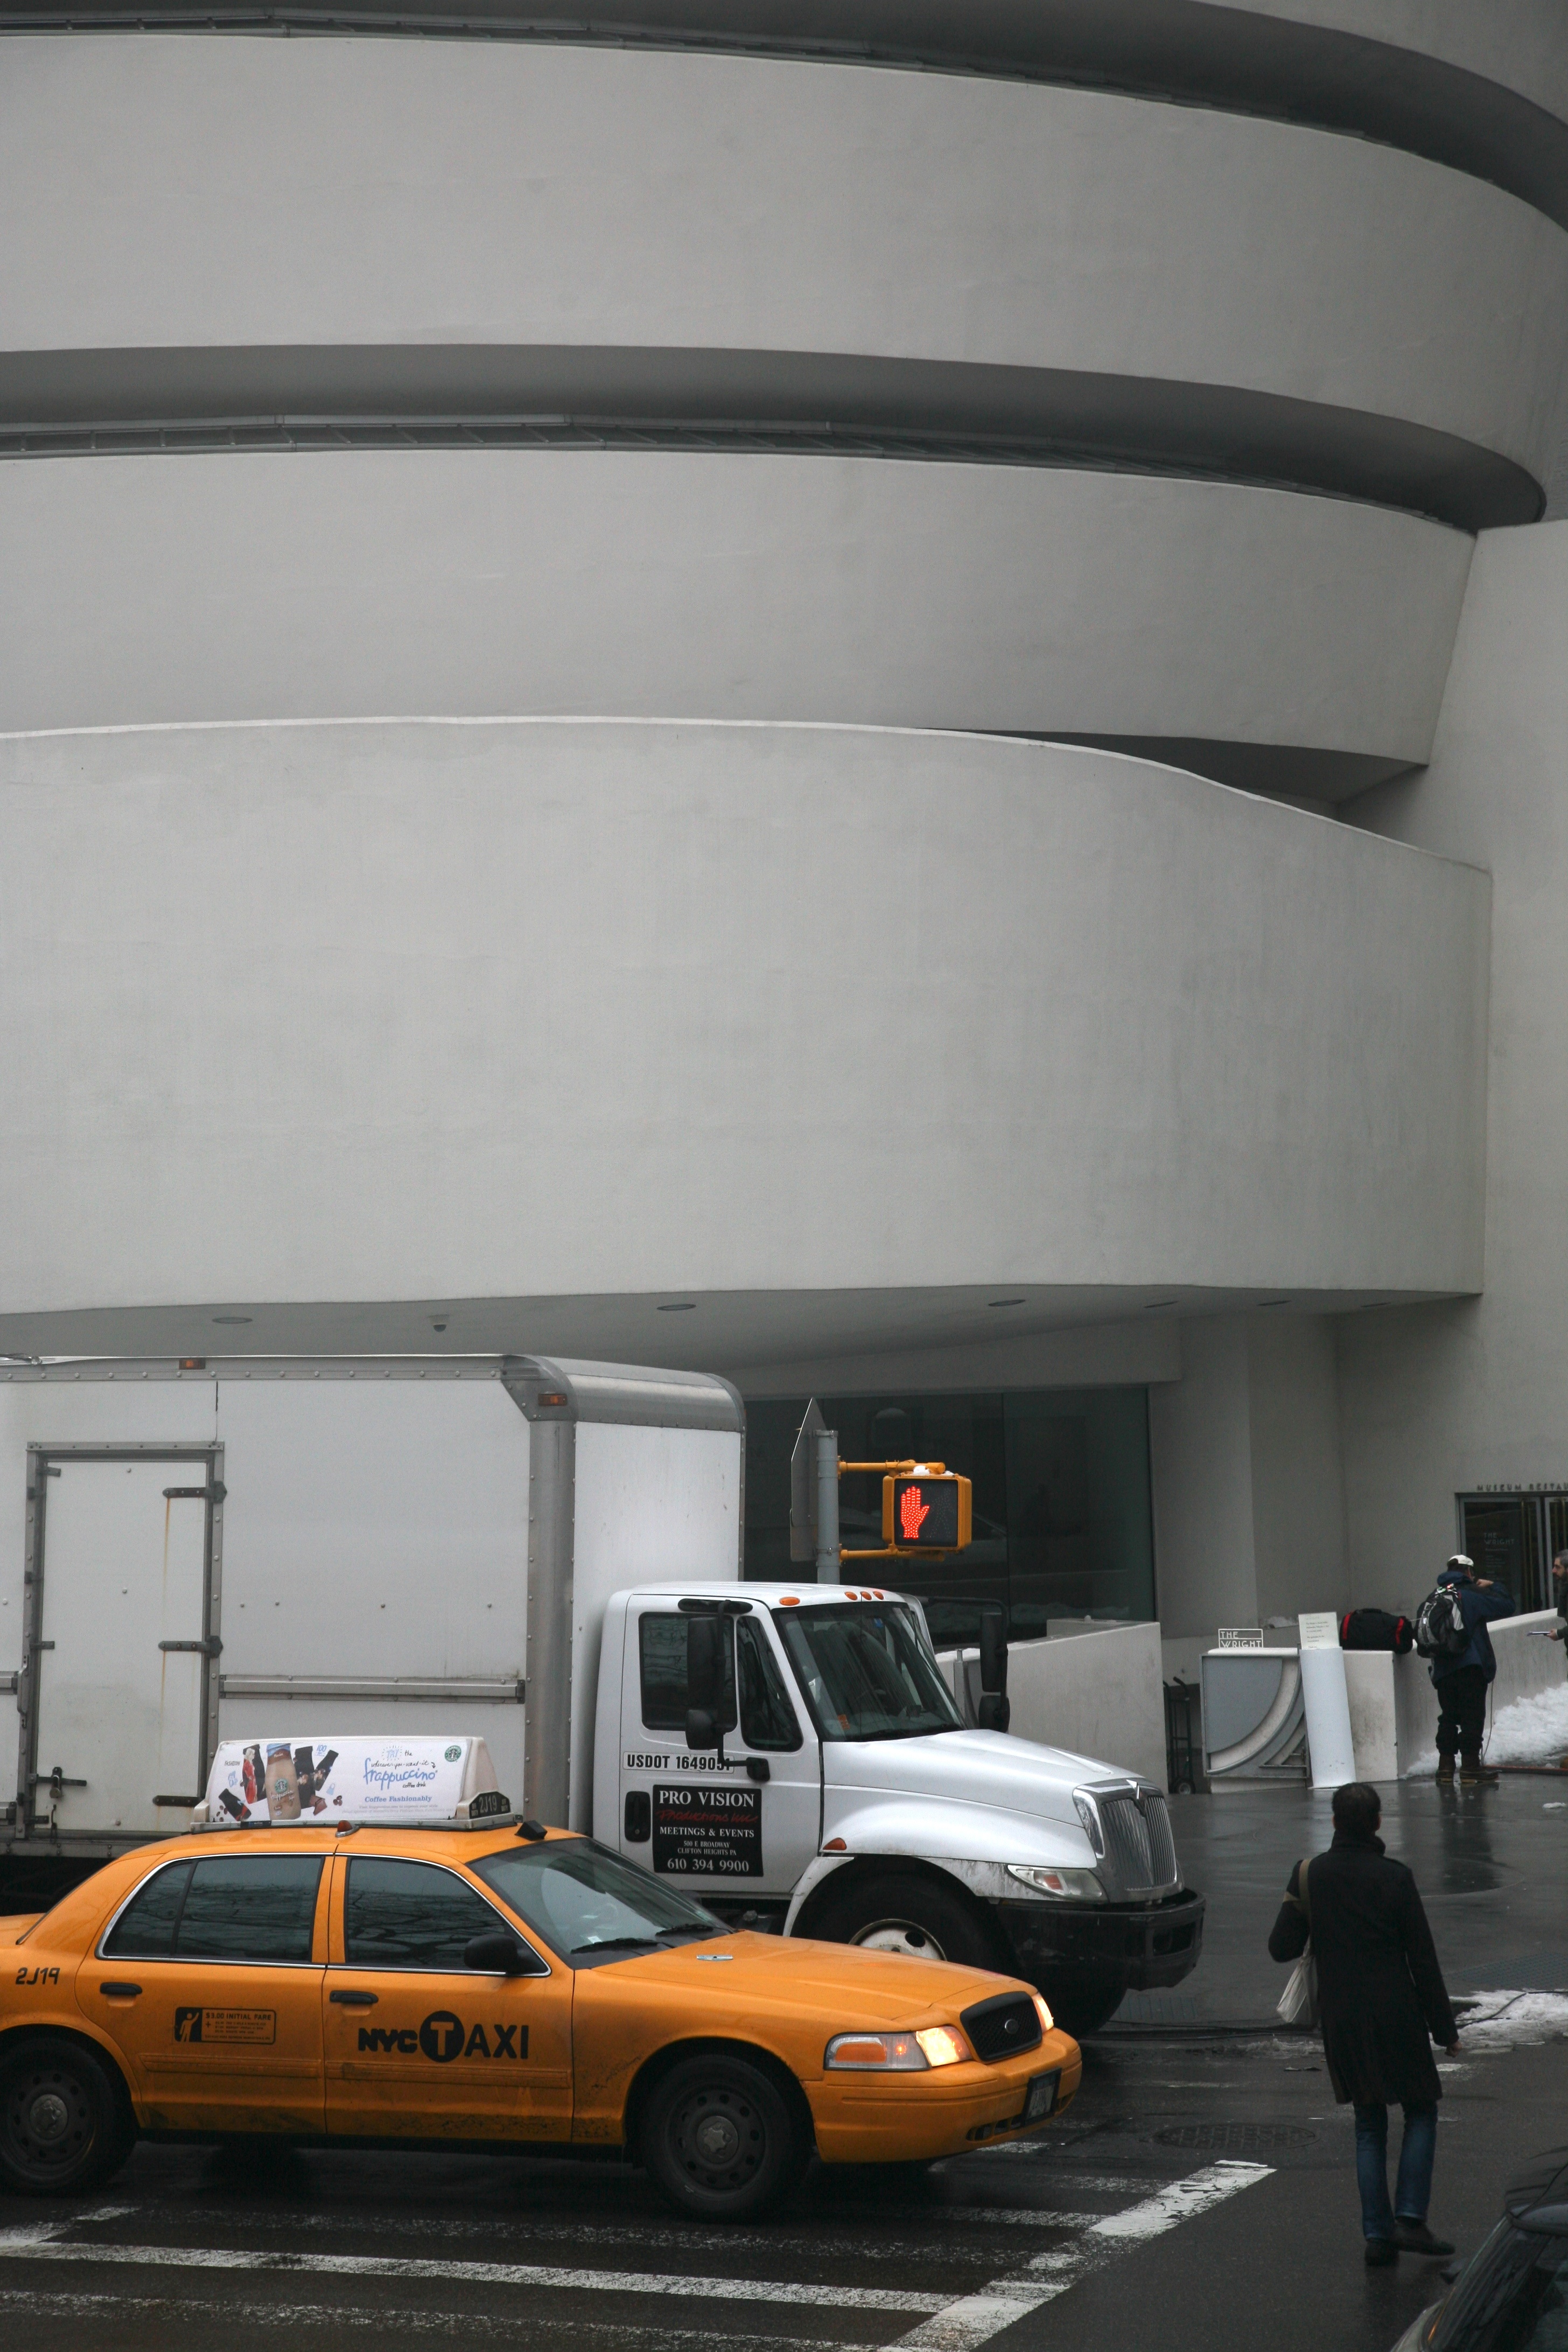
architecture, structure, car, building, manhattan, vehicle, museum, nyc, facade, newyork, newyorkcity, arquitectura, ny, muse, architektur, artmuseum, guggenheim, architectuur, franklloydwright, modernarchitecture, uppereastside, guggenheimmuseum, automobile make